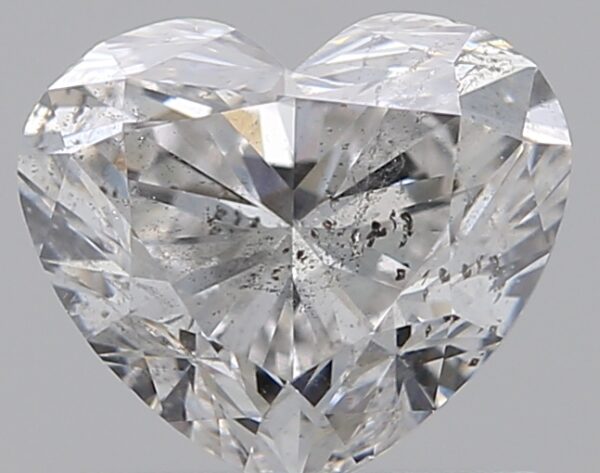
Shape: heart
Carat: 1
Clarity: SI2
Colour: E
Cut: GD
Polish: EX
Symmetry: VG
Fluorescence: N
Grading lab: HRD
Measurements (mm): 6.7 x 5.8 x 4.06